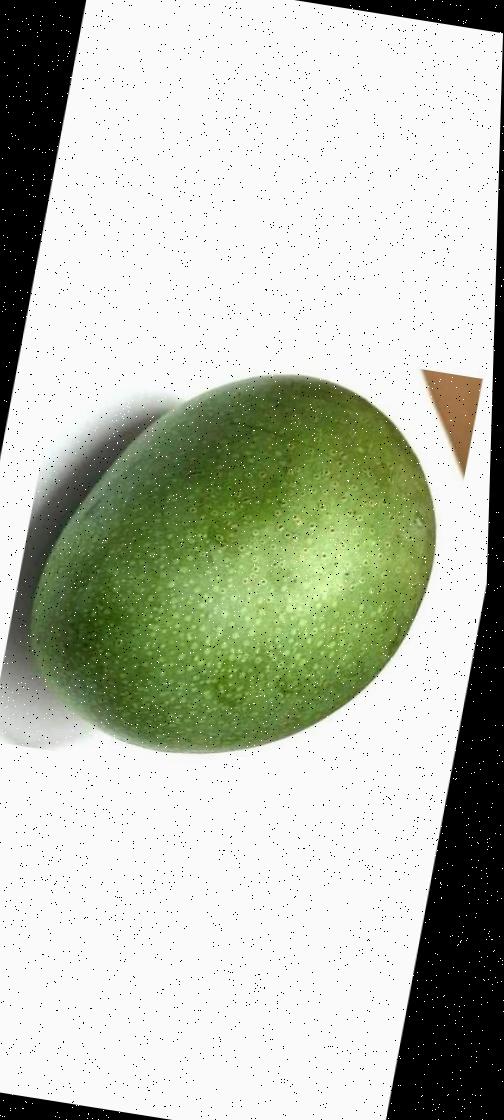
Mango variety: Ashshina Zhinuk